Harry A. Keplinger House

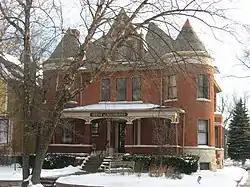
Harry A. Keplinger House, January 2014

Harry A. Keplinger House is a historic home located at Fort Wayne, Indiana. It was built about 1893, and is a -story, Richardsonian Romanesque style brick dwelling with a rock-faced stone foundation. It features a steeply pitched roof and dormers, round two-story towers at each of the front corners with conical roofs, and a one-story front porch connecting the two towers. It was built by Harry A. Keplinger, a prominent turn-of-the-20th century businessman.